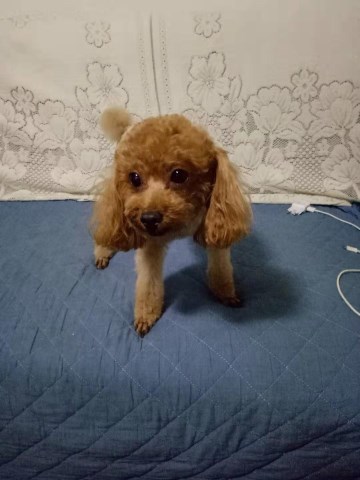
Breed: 7449-n000128-teddy